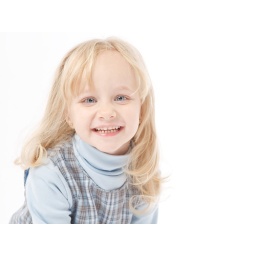
Portrait of a happy girl over white background